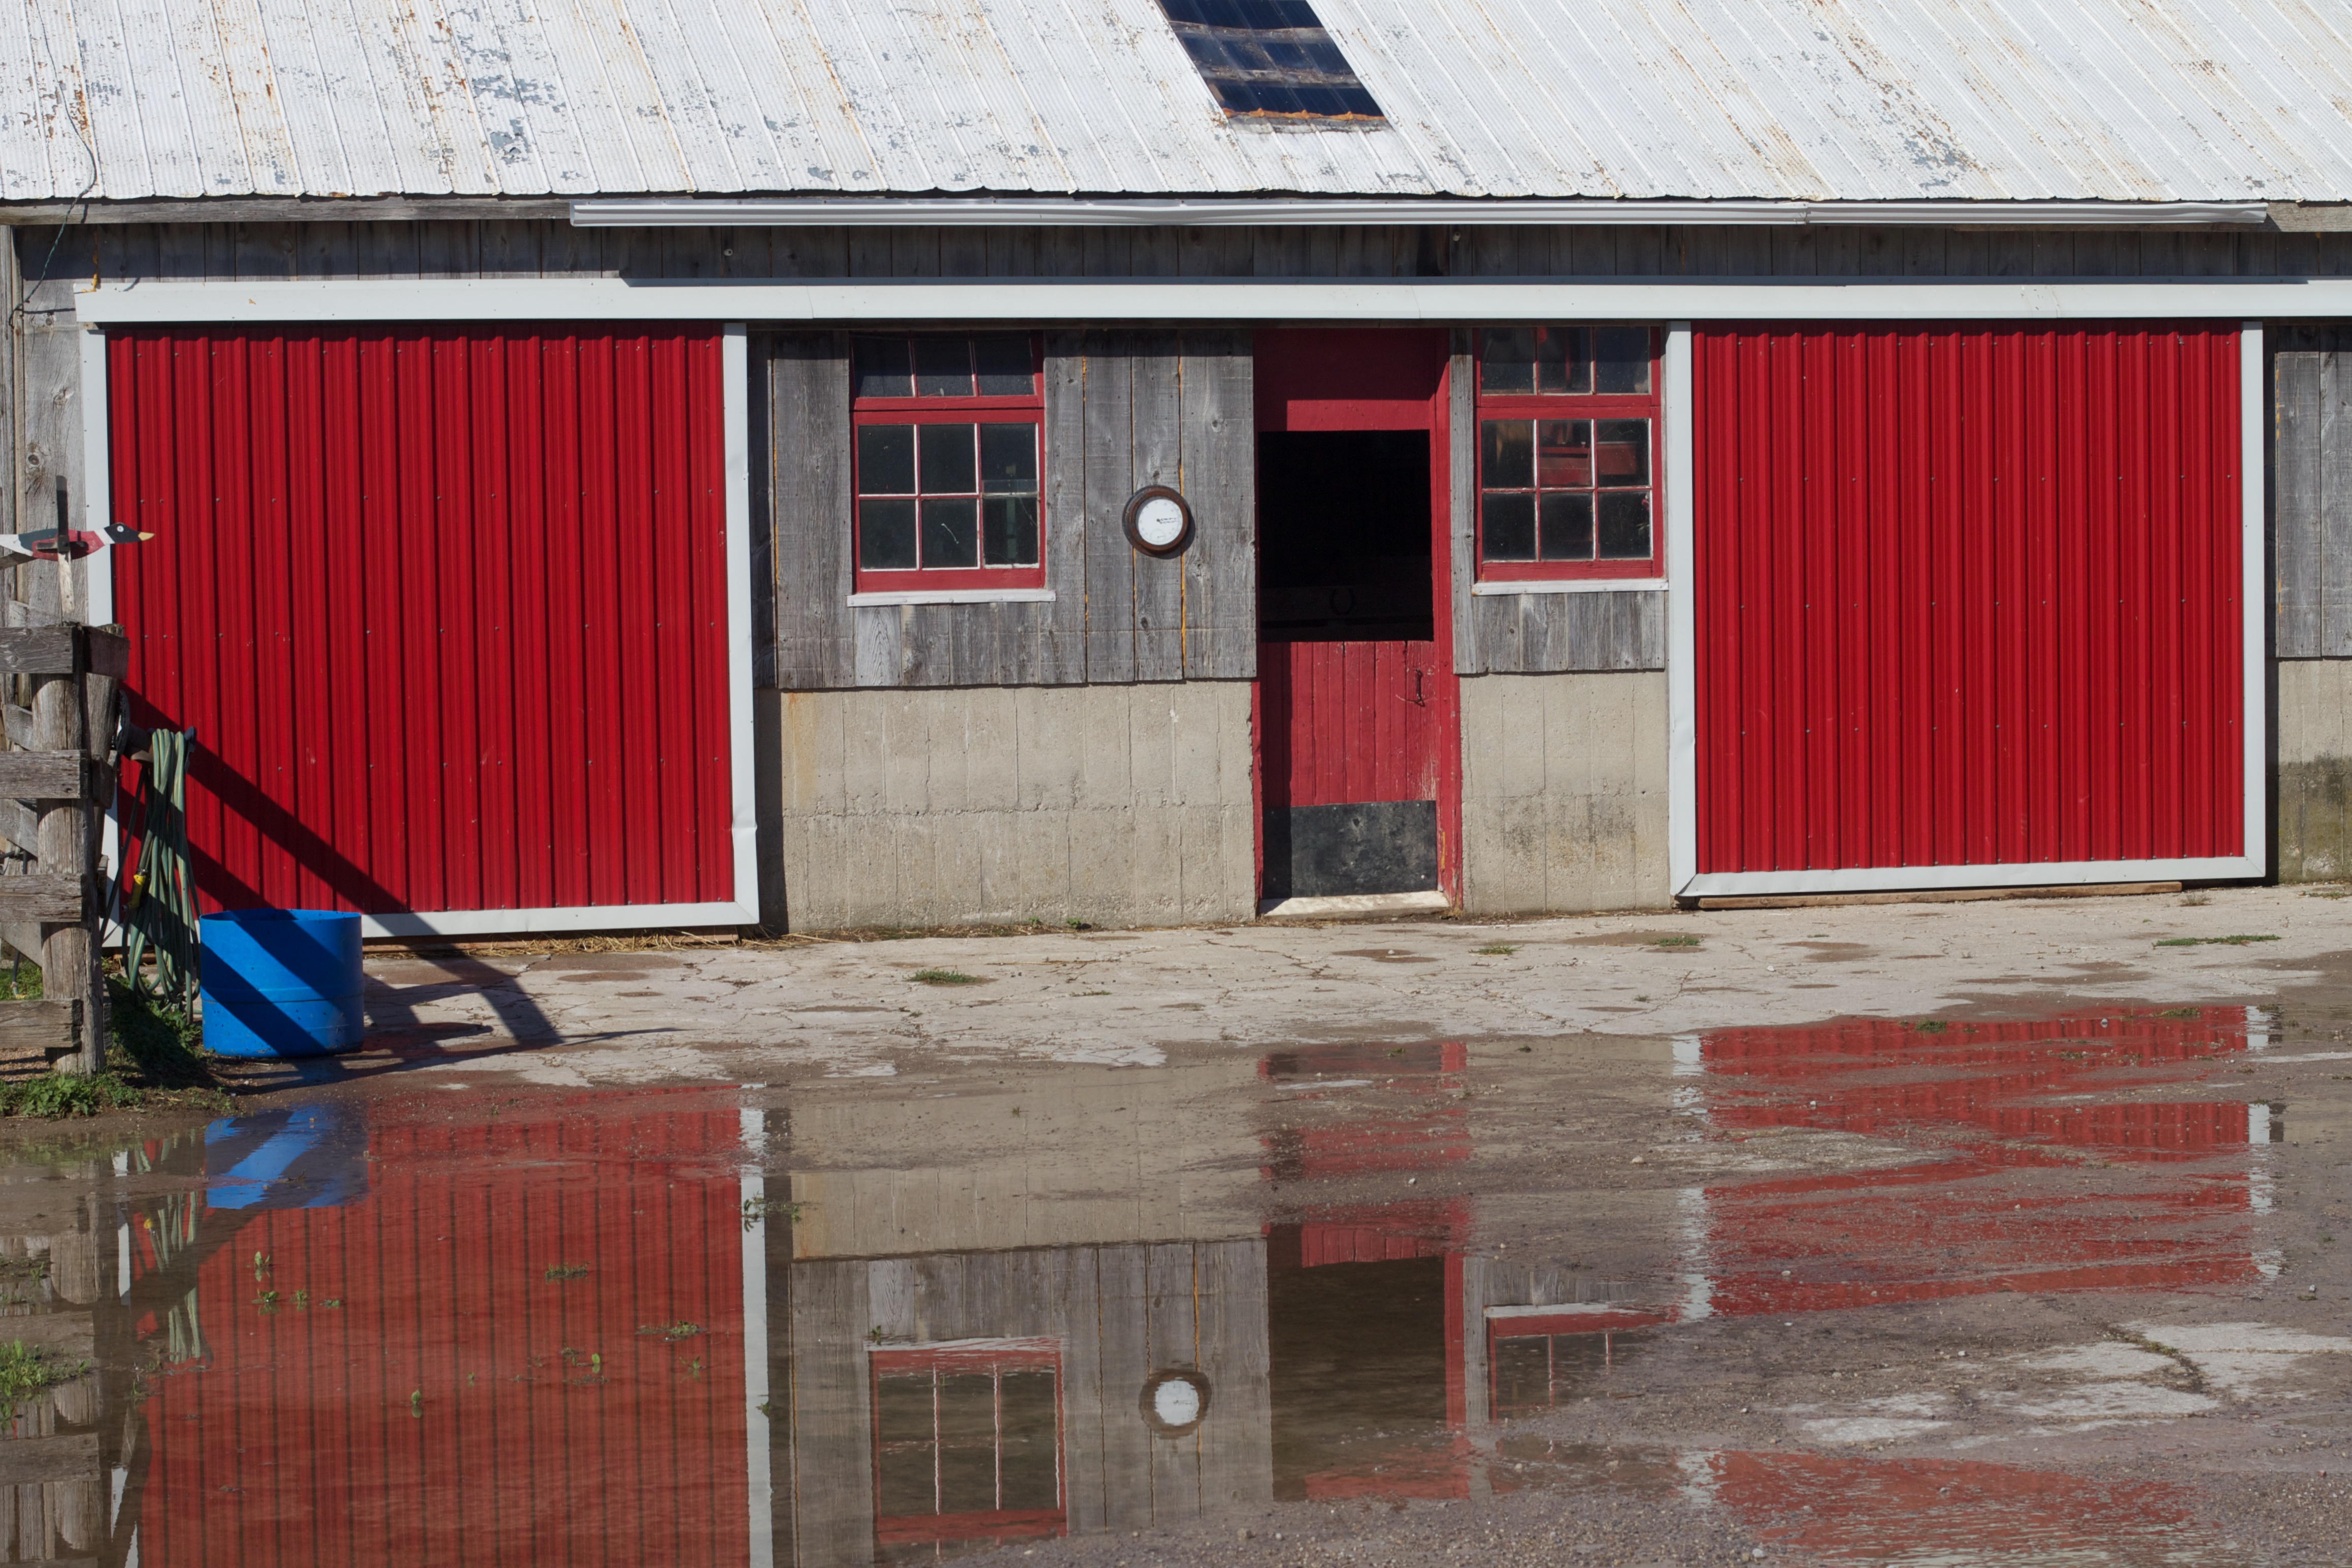
wood, house, building, barn, shed, shack, red, cottage, facade, property, stall, odyssey, urban area